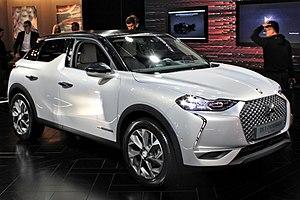
DS Automobiles est une marque automobile du segment premium du groupe français PSA. À l'origine, la Ligne DS était une famille haut de gamme de la marque Citroën de 2009 à 2014, puis elle est devenue une marque à part entière après cinq années d'existence en juin 2014. La première présentation officielle de la marque DS Automobiles a lieu le 3 mars 2015 au salon de Genève. Son nom fait référence à la Citroën DS, un ancien modèle haut de gamme de Citroën commercialisé entre 1955 et 1975.
L'édition 2018 du Mondial de l'automobile de Paris est un salon international de l'automobile, qui se tient du 4 au 14 octobre 2018 au Parc des expositions de la porte de Versailles, à Paris en France, avec pour thème « Les plus belles routes du Monde ». Il intègre cette année le Mondial Paris Motor Show avec le Mondial de la Moto, et deviendra en 2020 le Paris Motion Festival.
La DS 3 Crossback est un crossover urbain du constructeur automobile DS. Il est connu en interne sous la dénomination de projet « D34 » et il est produit à Poissy à partir de décembre 2018.